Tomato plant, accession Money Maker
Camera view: tilt-top (135 deg); turntable rotation: 270 degrees
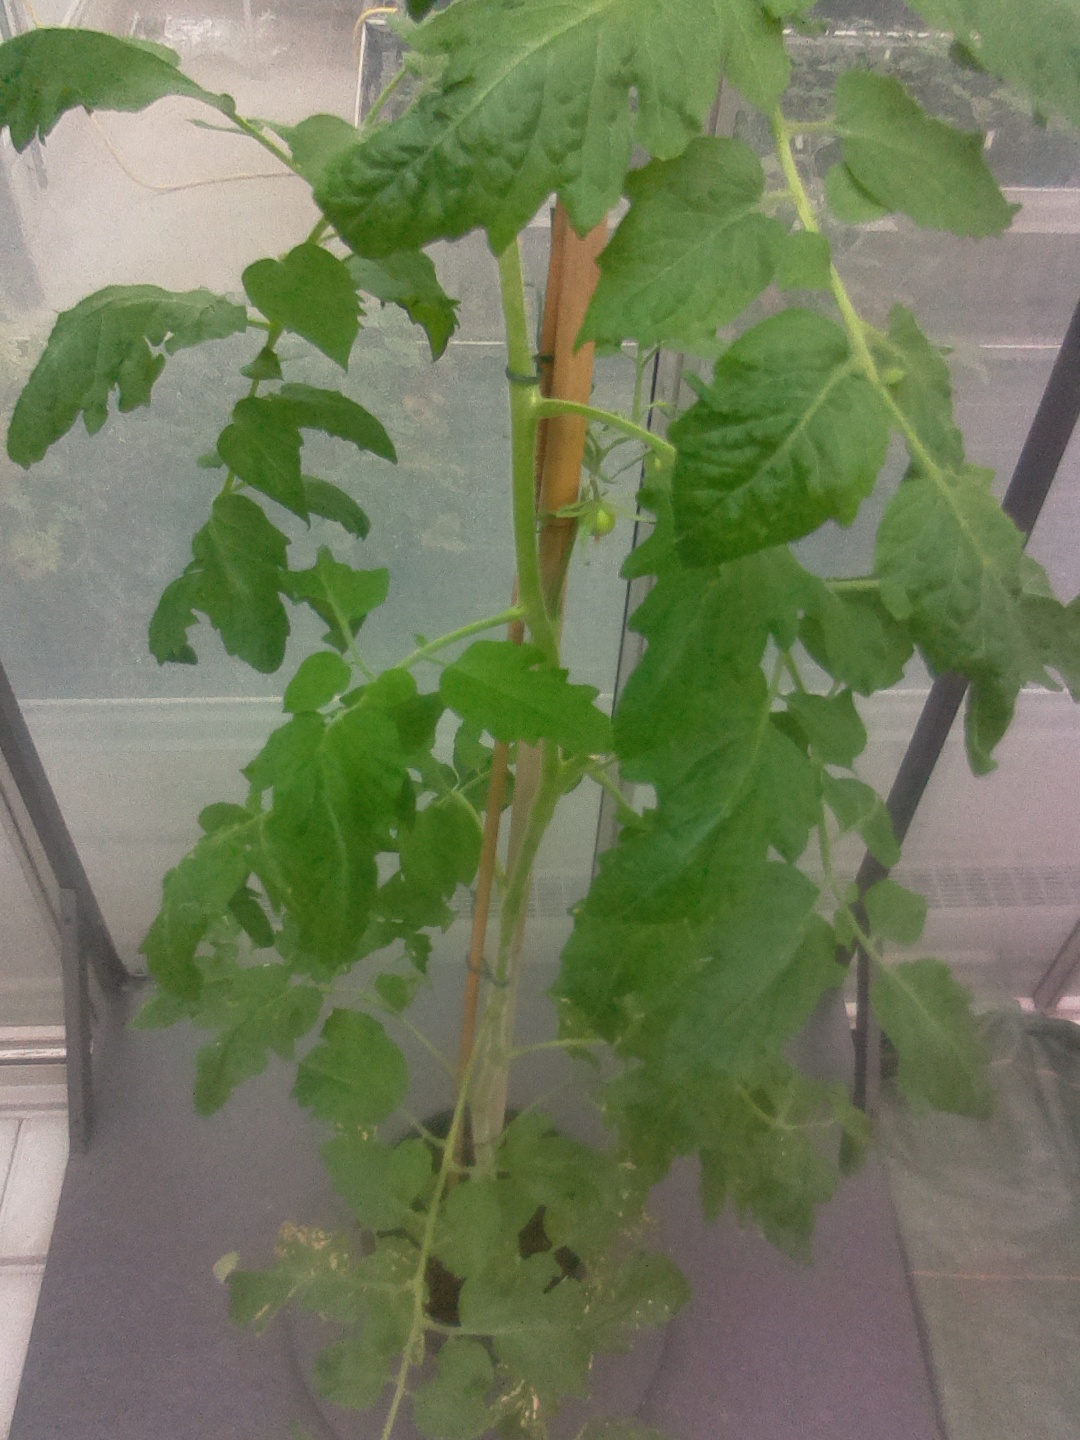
BBCH growth stage 71: 10%-20% of final fruit size